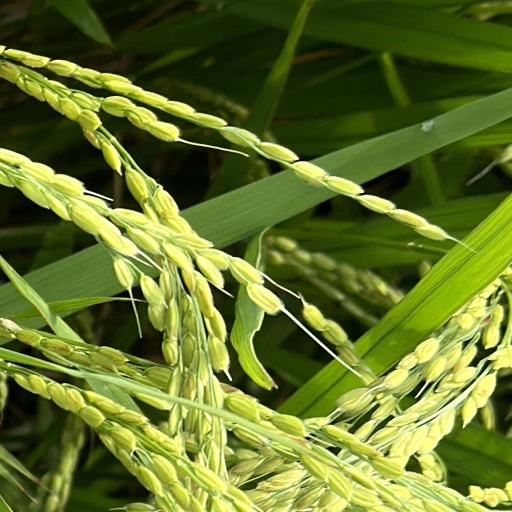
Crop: rice